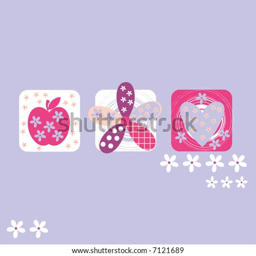
card with the image of an apple , a flower and heart